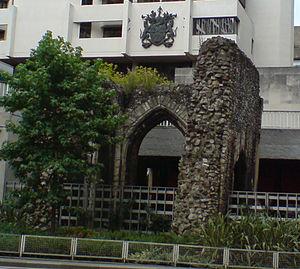
Plusieurs églises d'Angleterre sont dédiées à Alphège, archevêque de Cantorbéry mort en 1012 et canonisé en 1078.